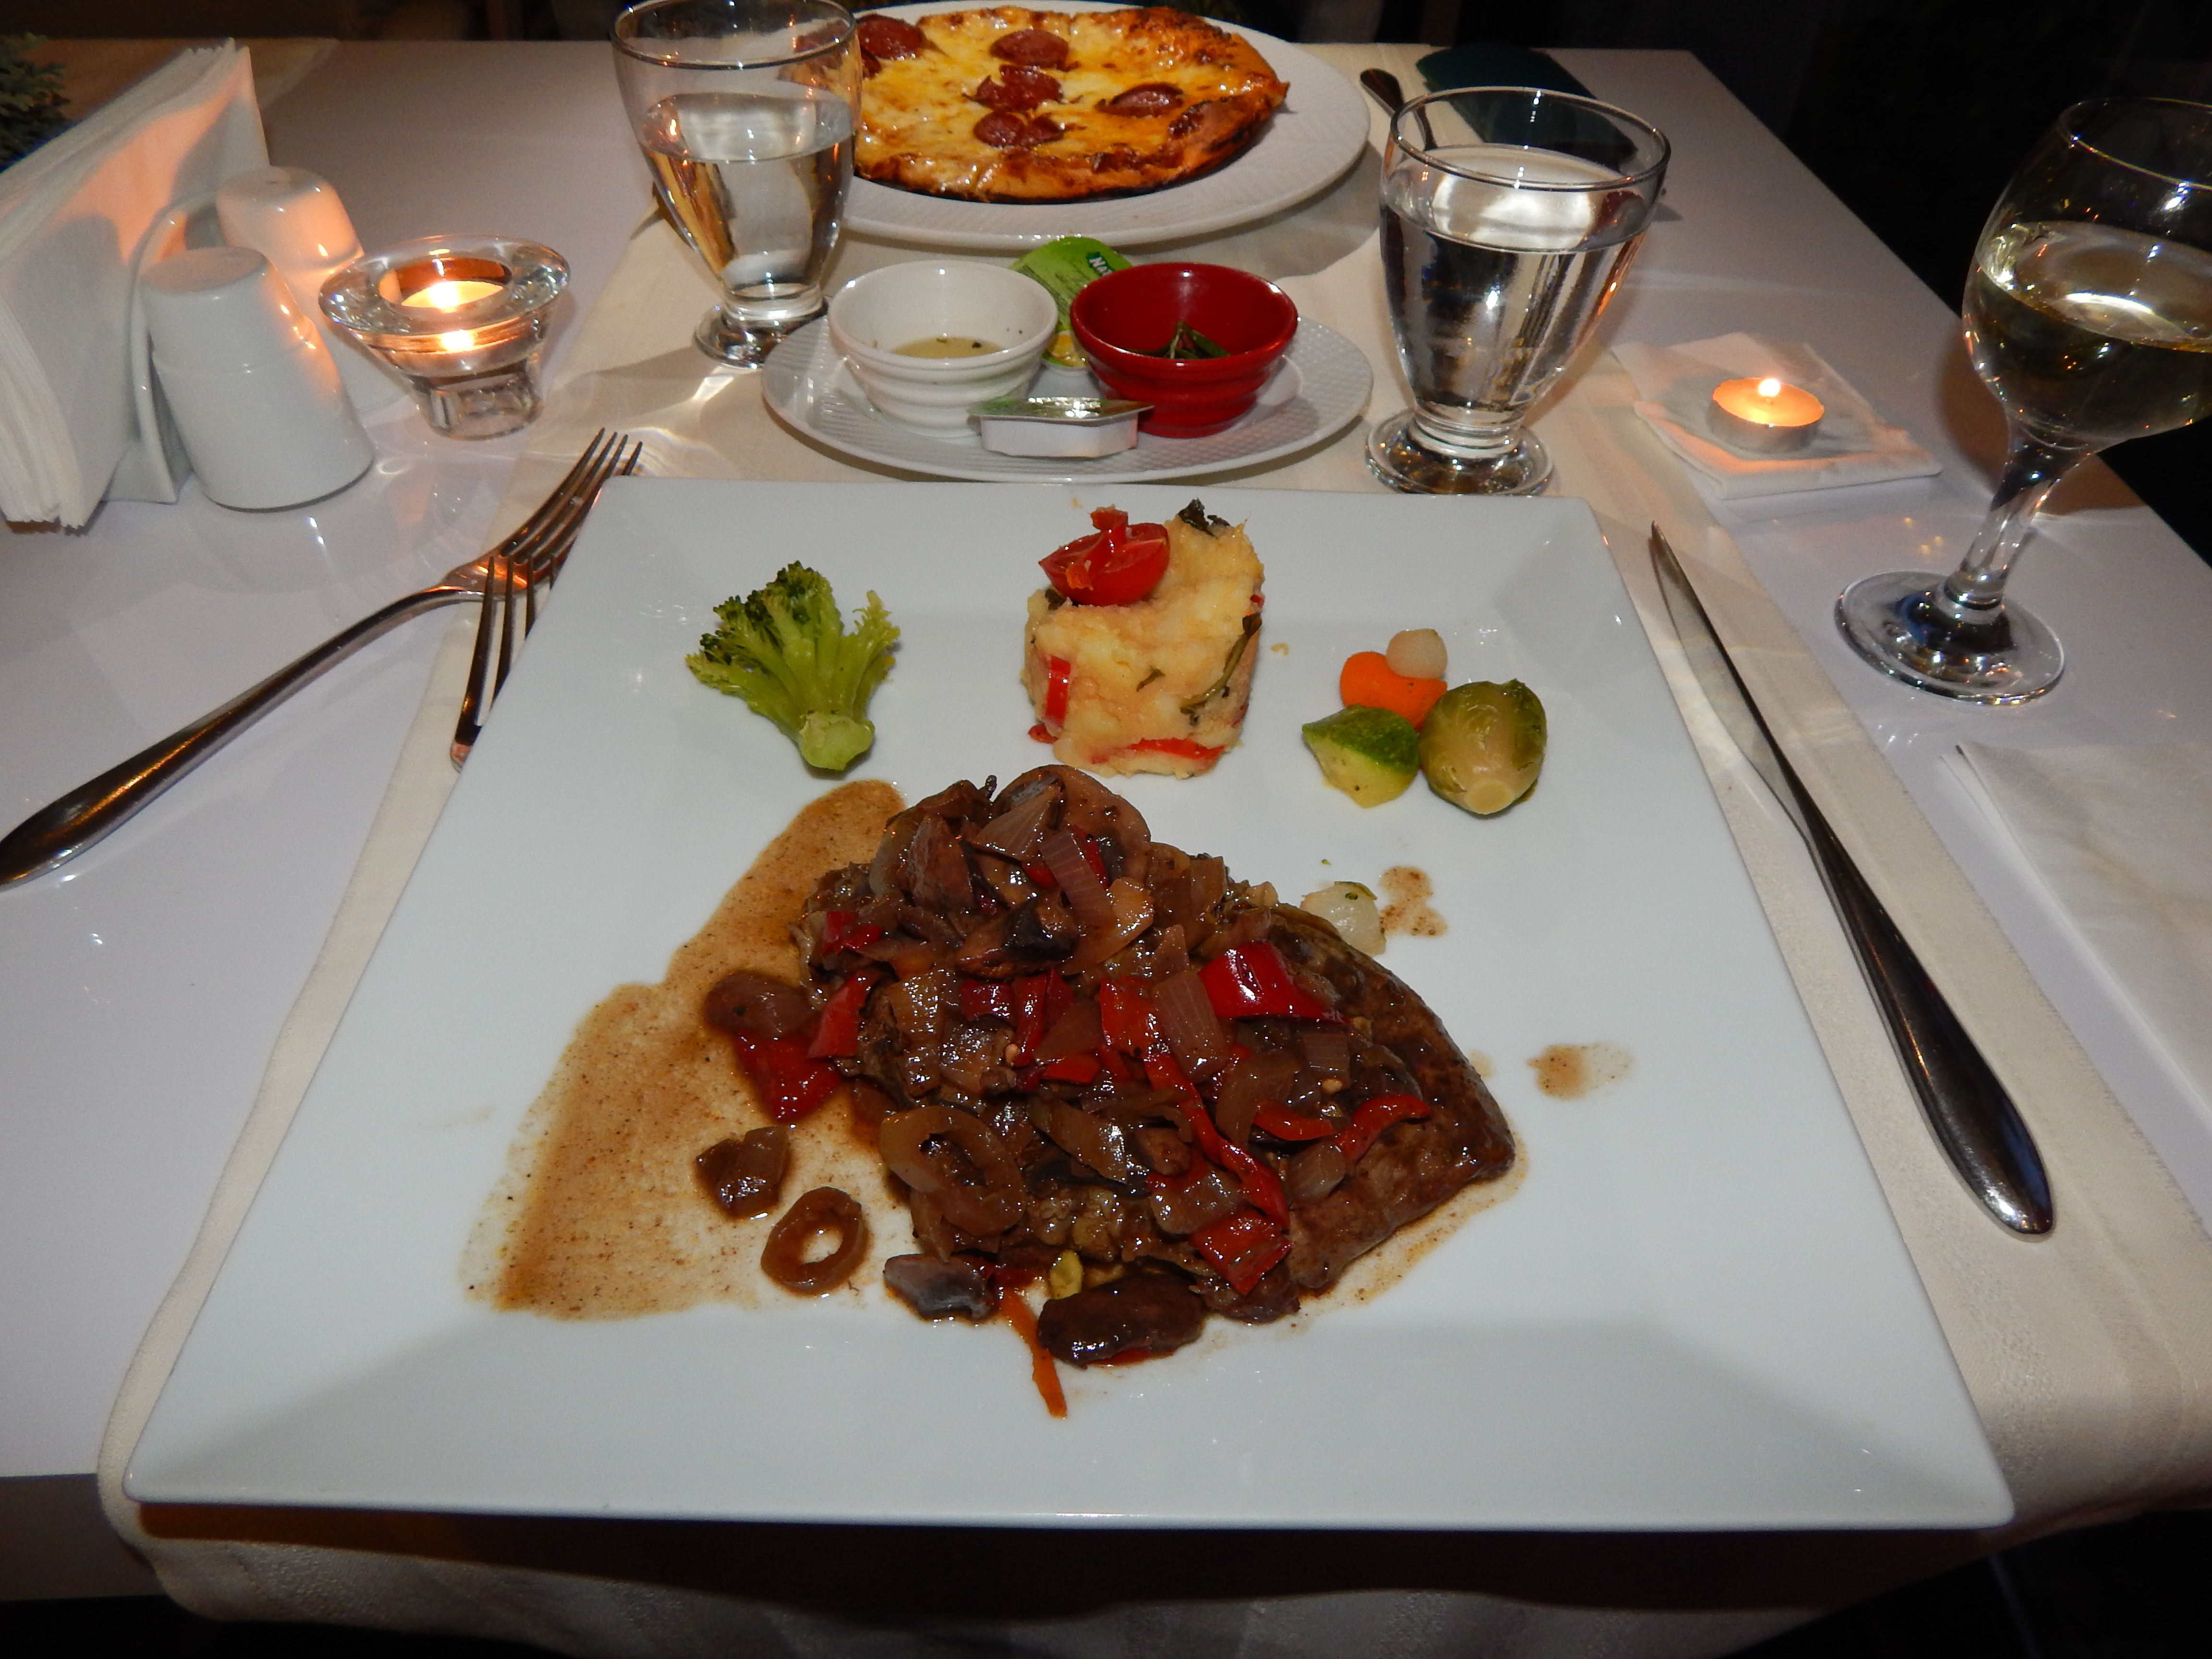
cuisine, food, breakfast, pizza, restaurant, traditional, delicious, sweet, cheese, background, beautiful, white, eat, dinner, plate, lunch, healthy, hot, table, dessert, dish, meal, appetizer, brunch, supper, meat, full breakfast